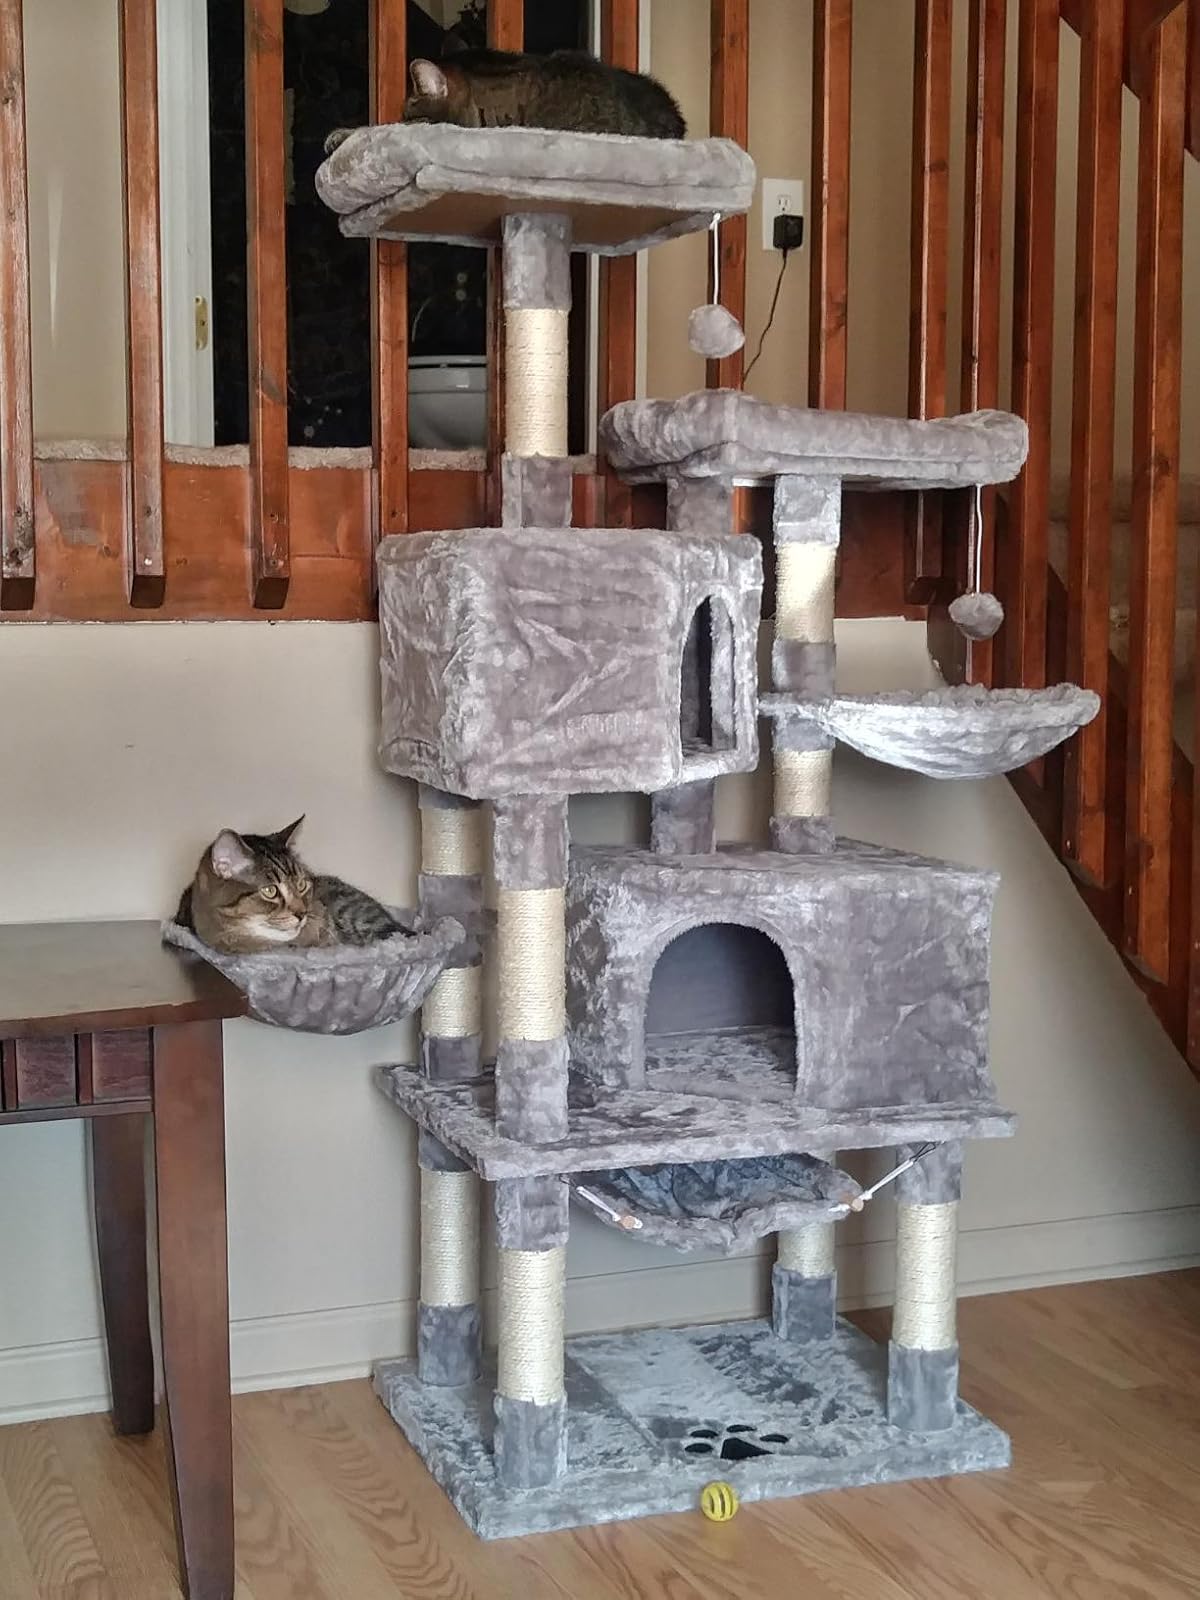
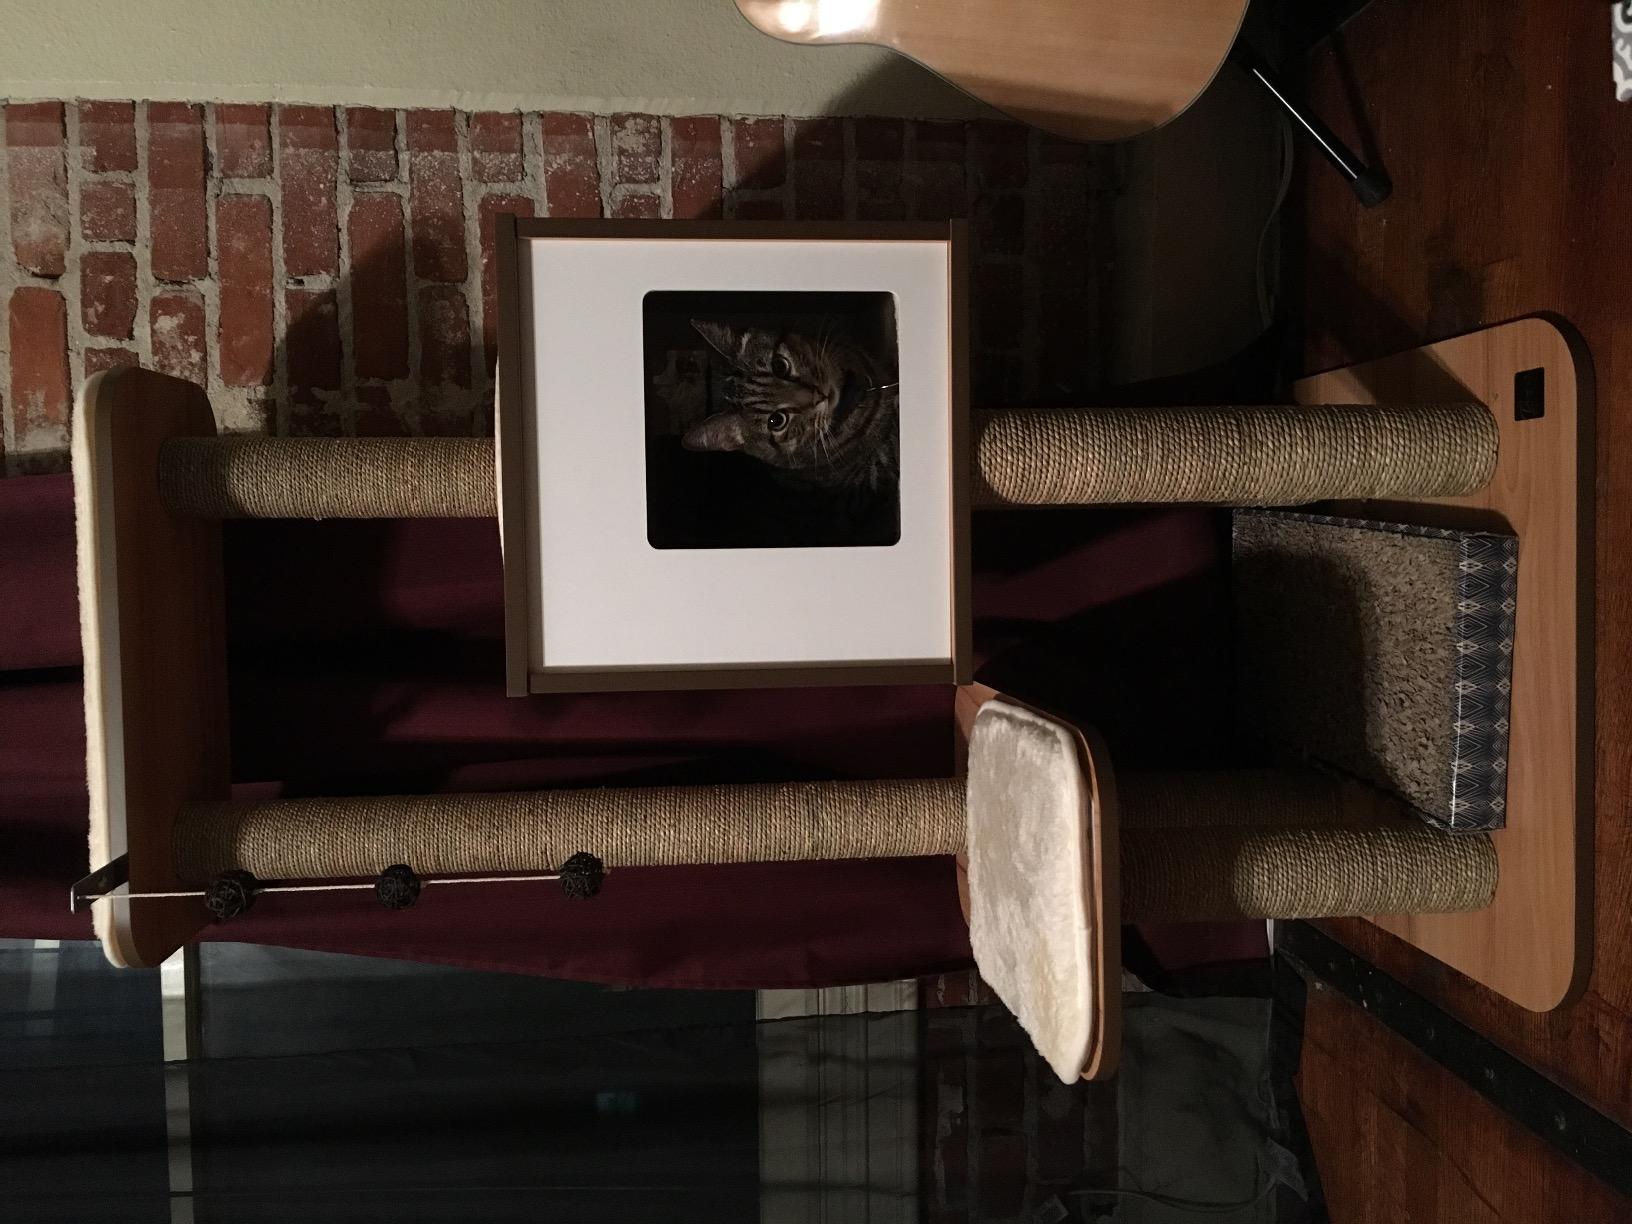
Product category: items_cat tree
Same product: no